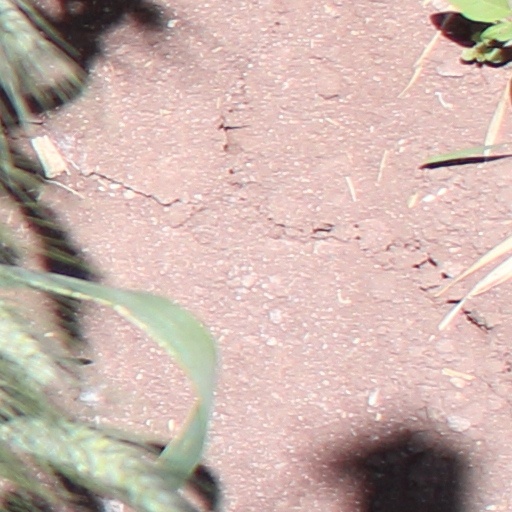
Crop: wheat